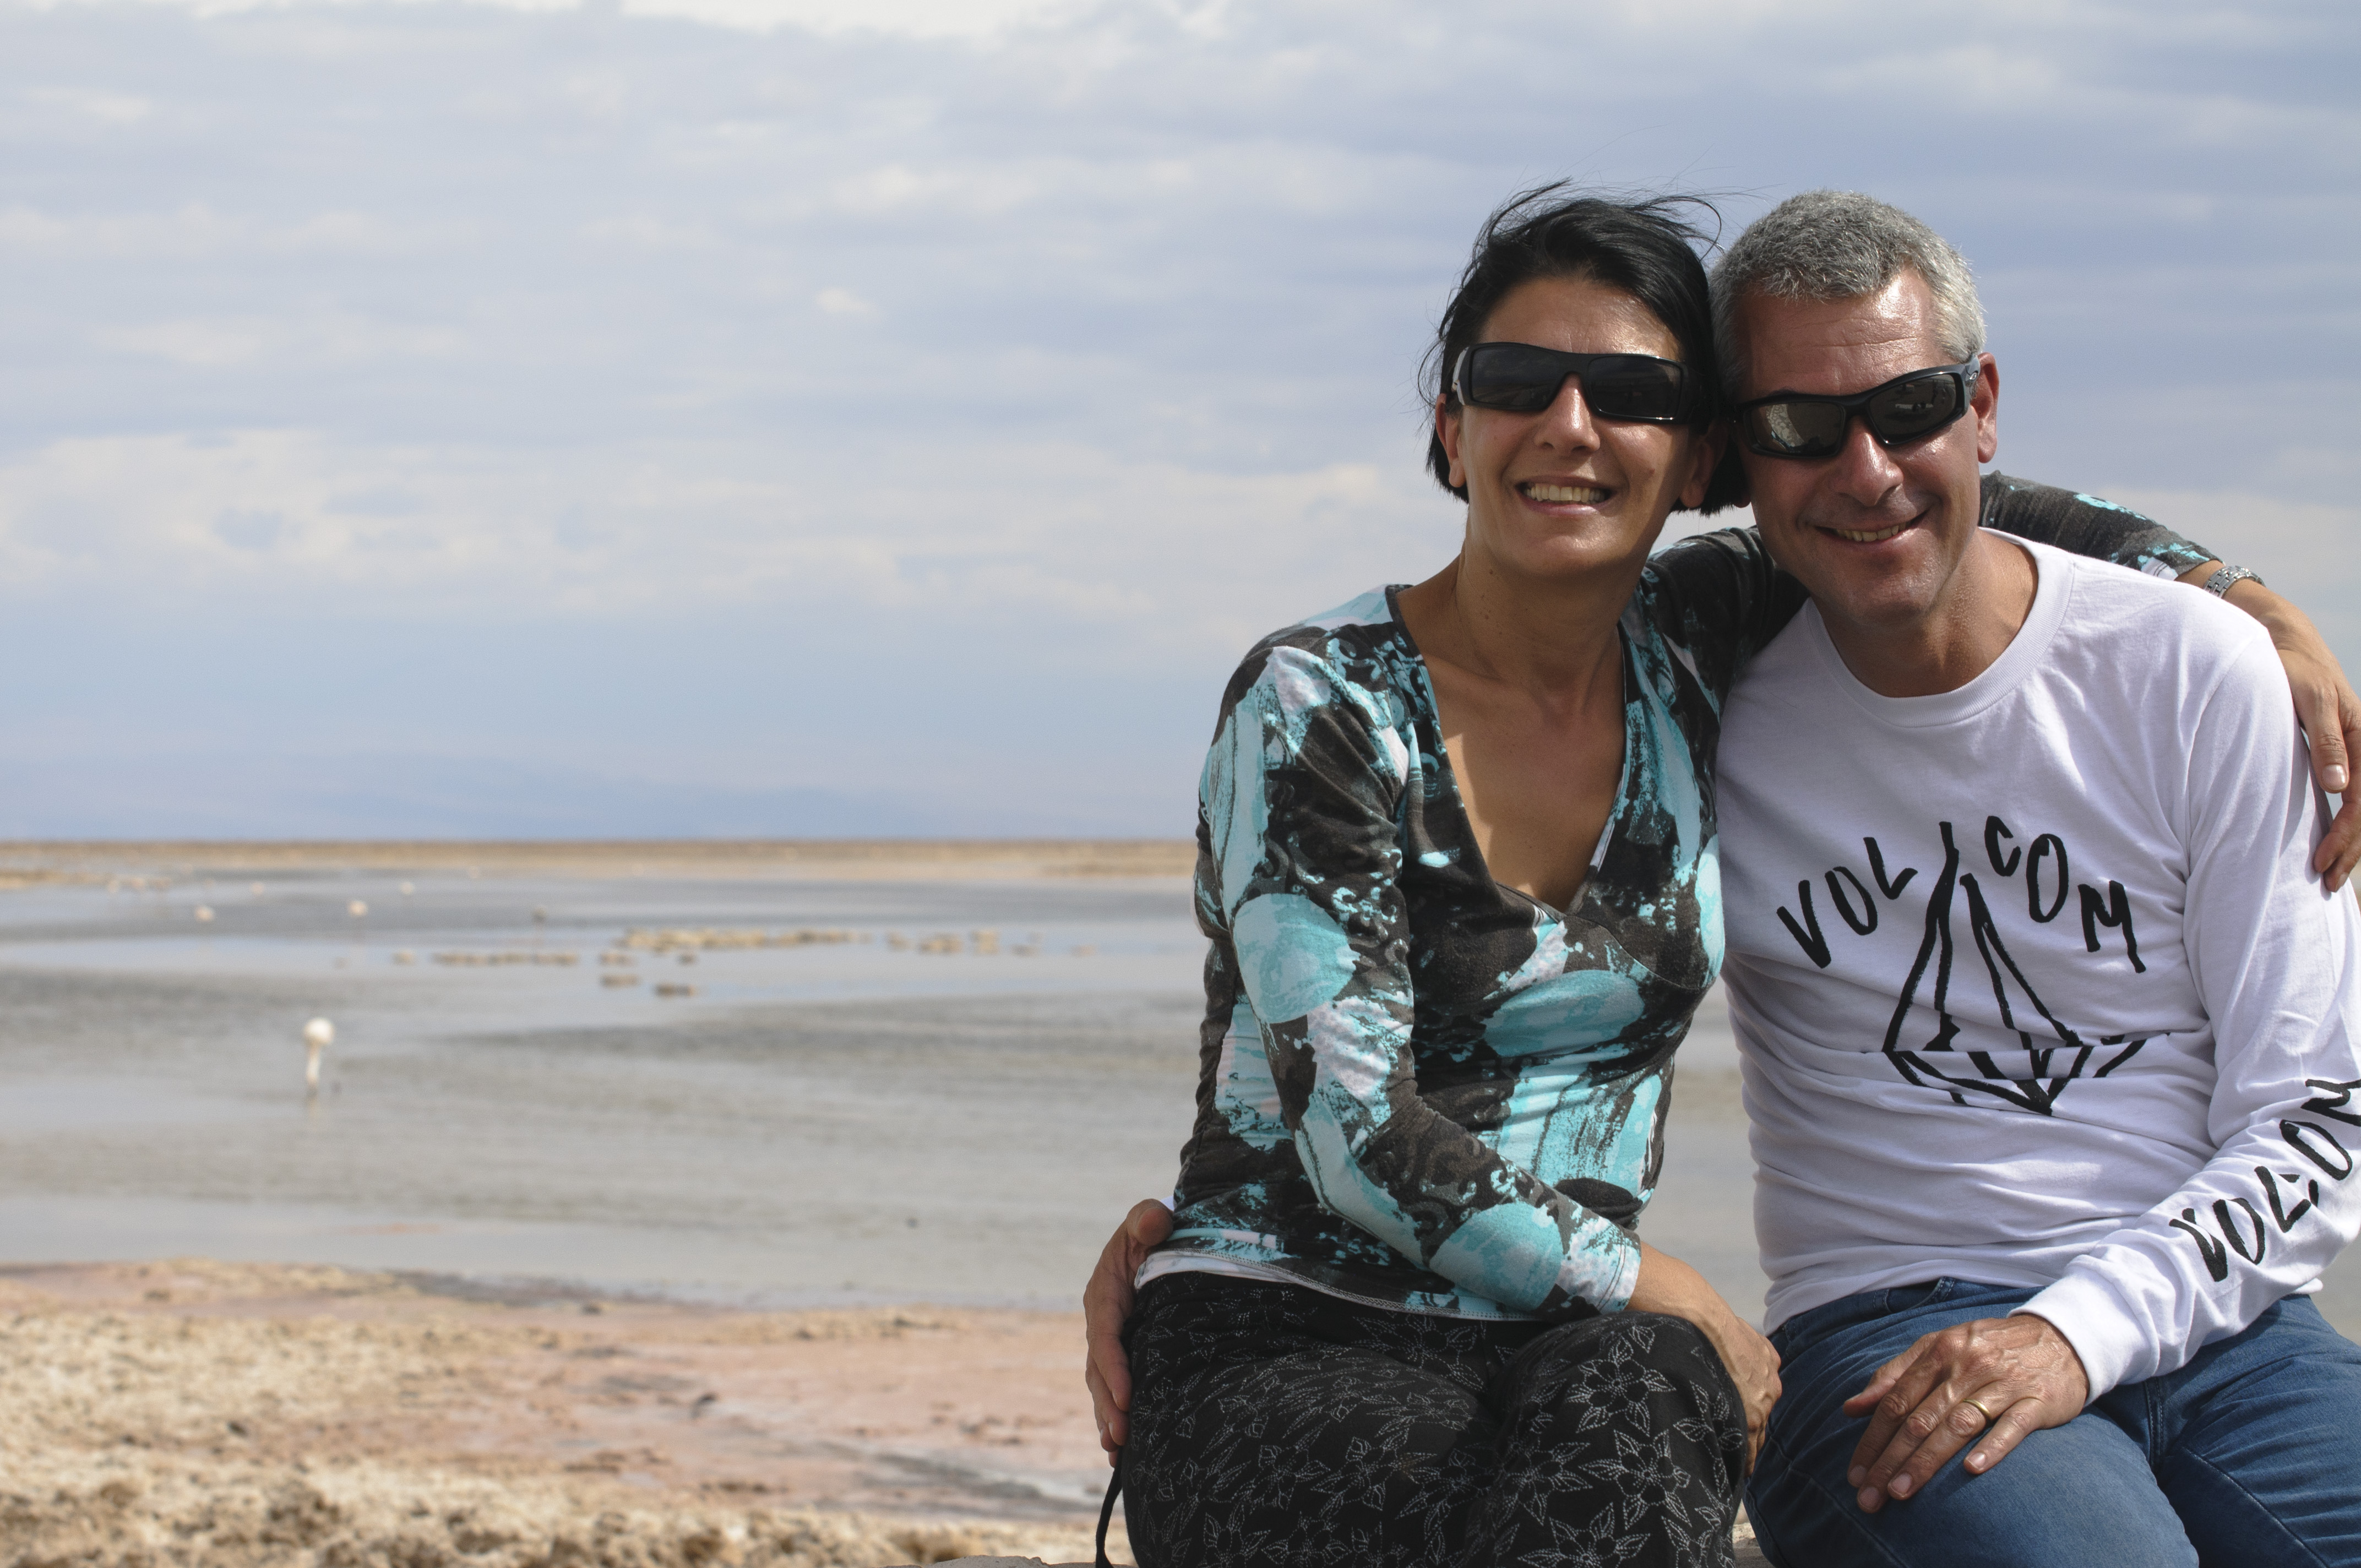
man, beach, sea, person, people, vacation, nikon, chile, sanpedrodeatacama, d300